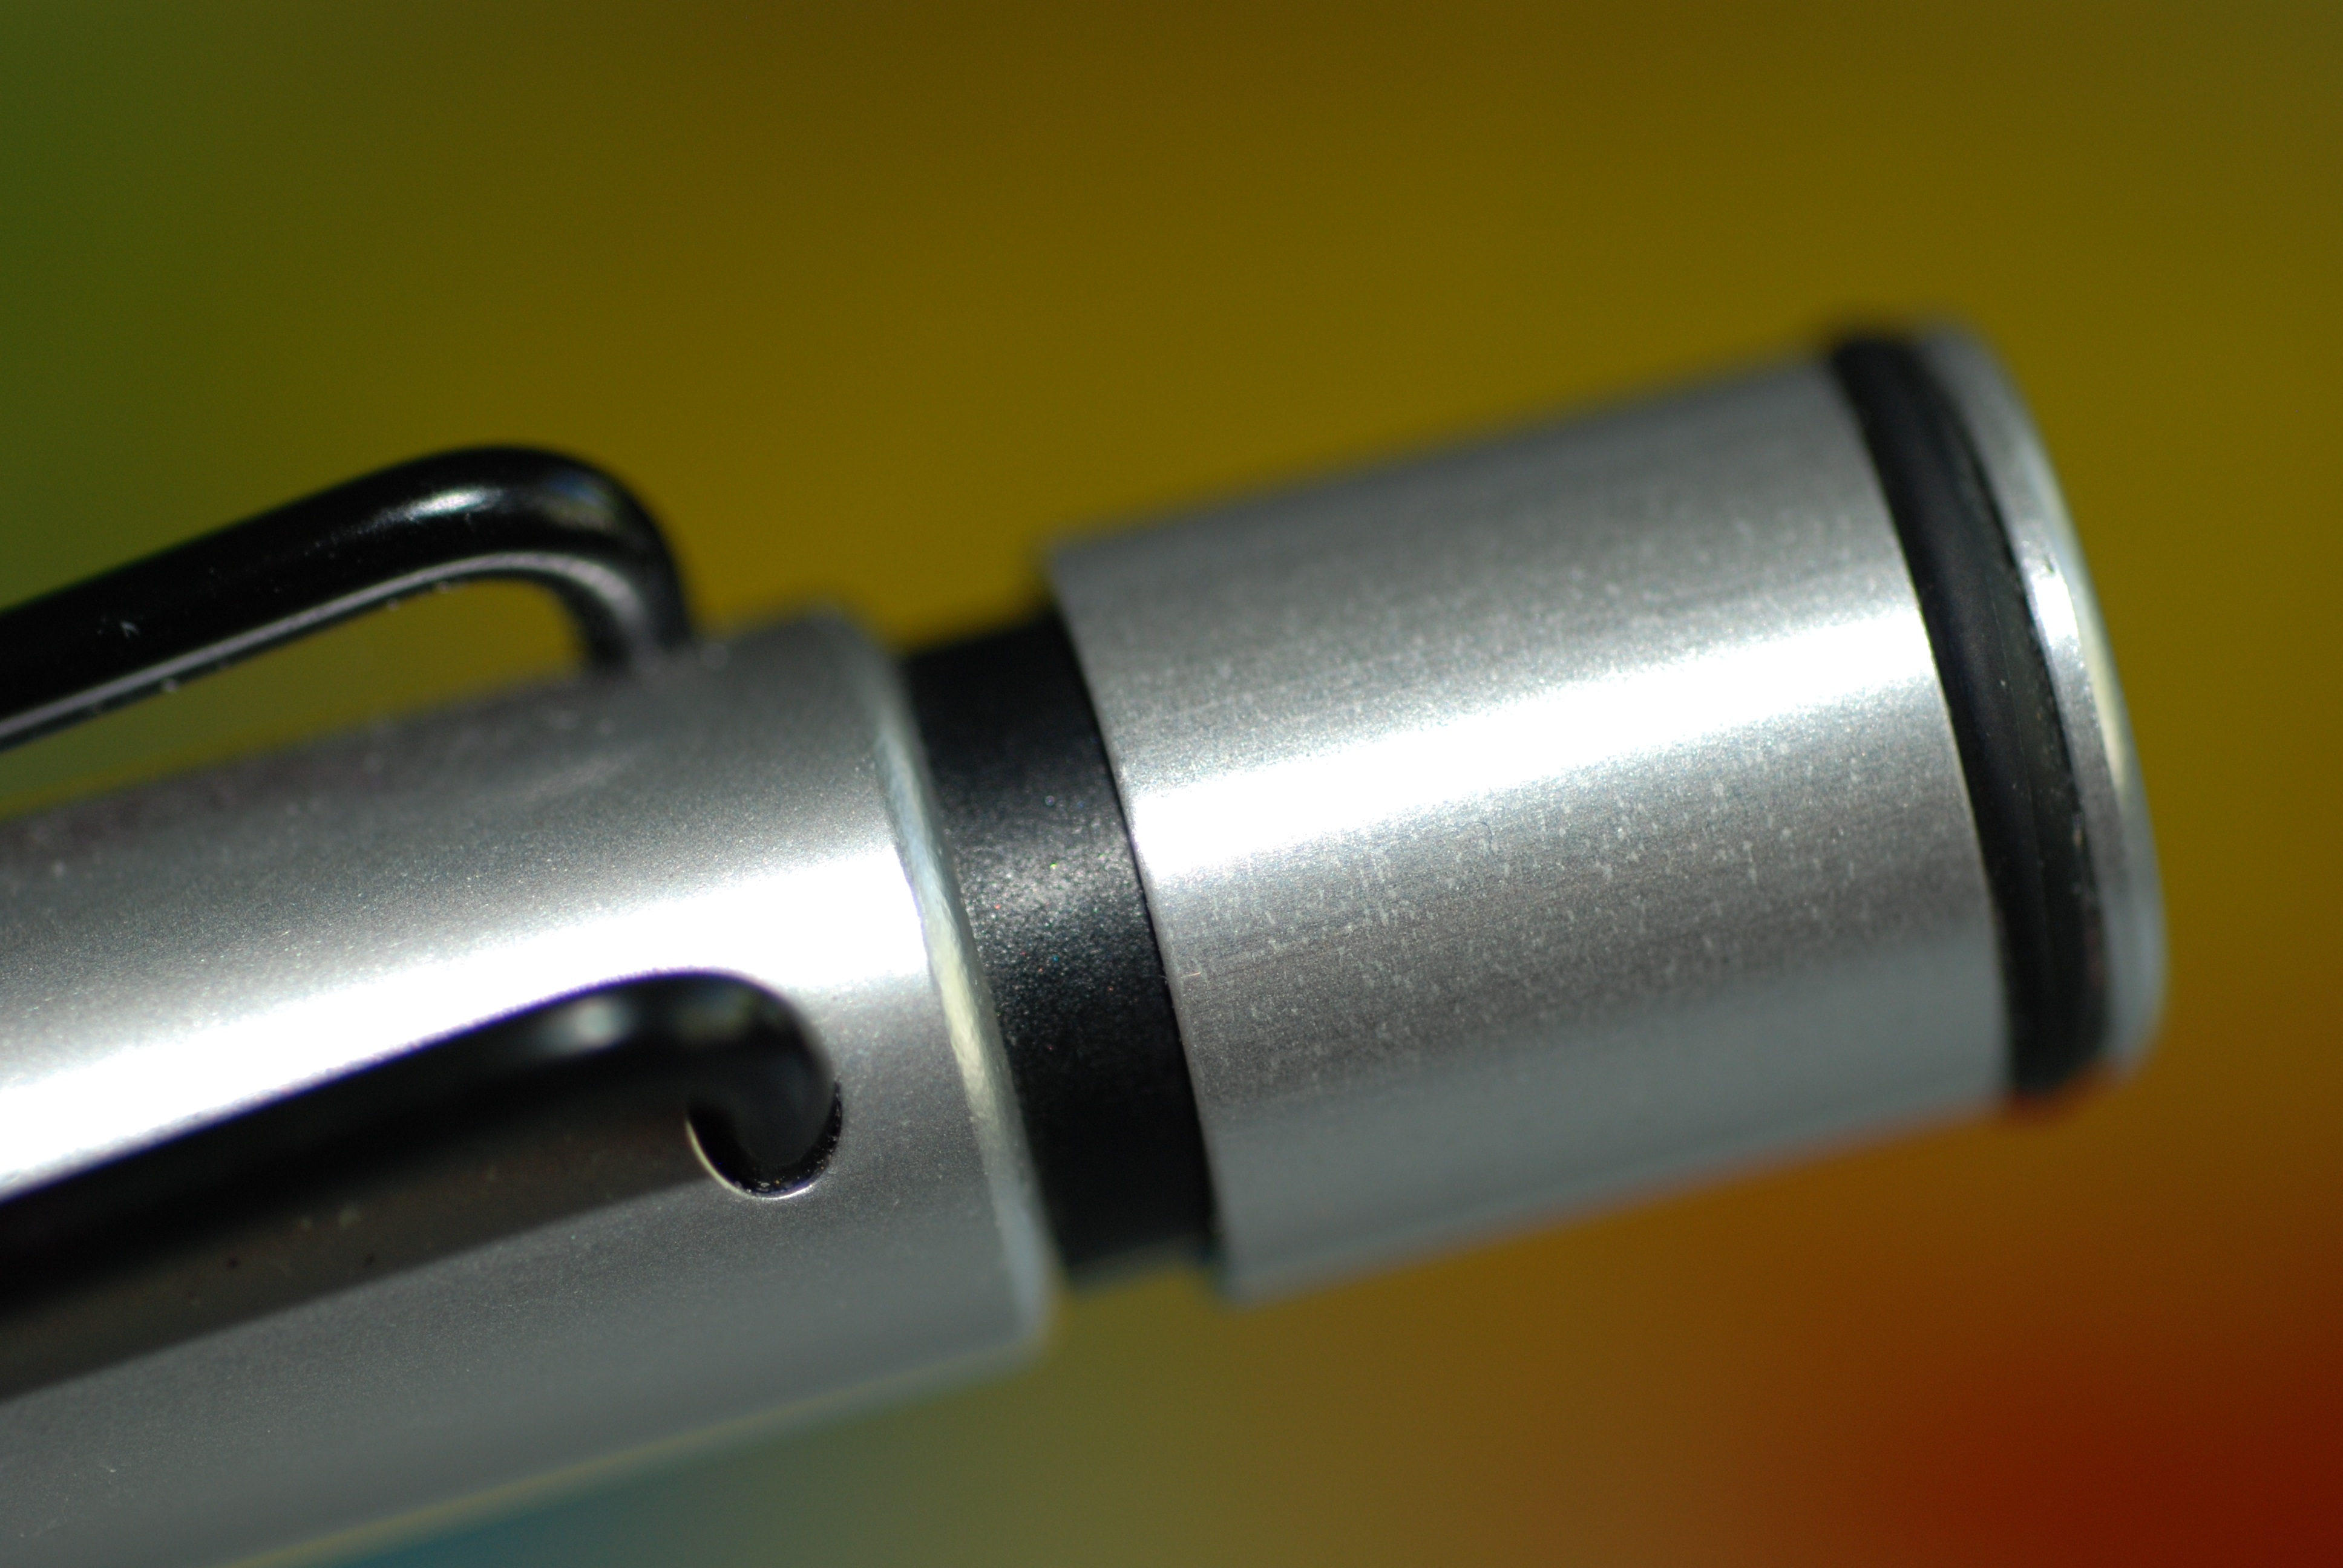
pen, close, laser, datailaufnahme